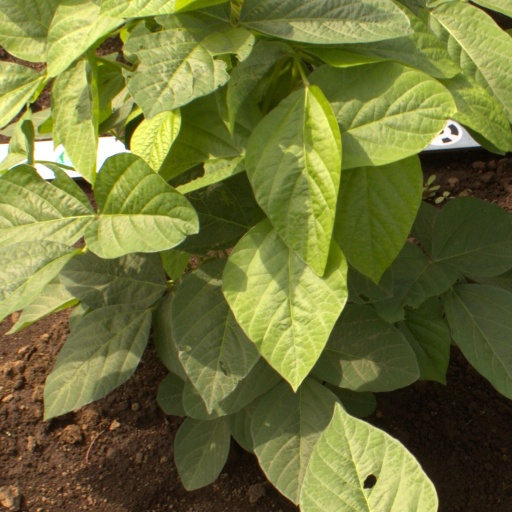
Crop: soybean